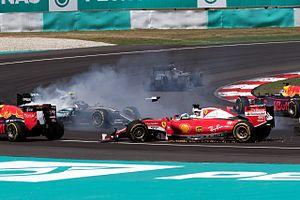
Le Grand Prix automobile de Malaisie 2016, disputé le 2 octobre 2016 sur le circuit international de Sepang, est la 951ᵉ épreuve du championnat du monde de Formule 1 courue depuis 1950, la dix-huitième disputée à Sepang depuis 1999, et la seizième manche du championnat 2016.